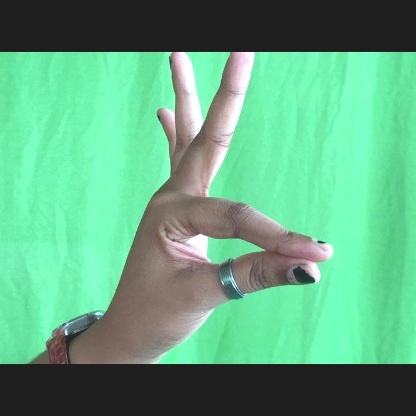
Mudra: Hamsasyam